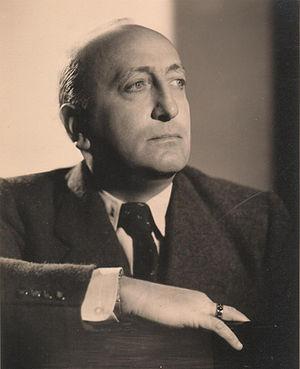
Karl Ritter est un réalisateur et scénariste allemand.